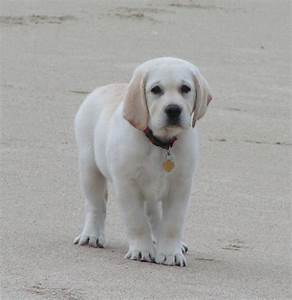
Label: dog